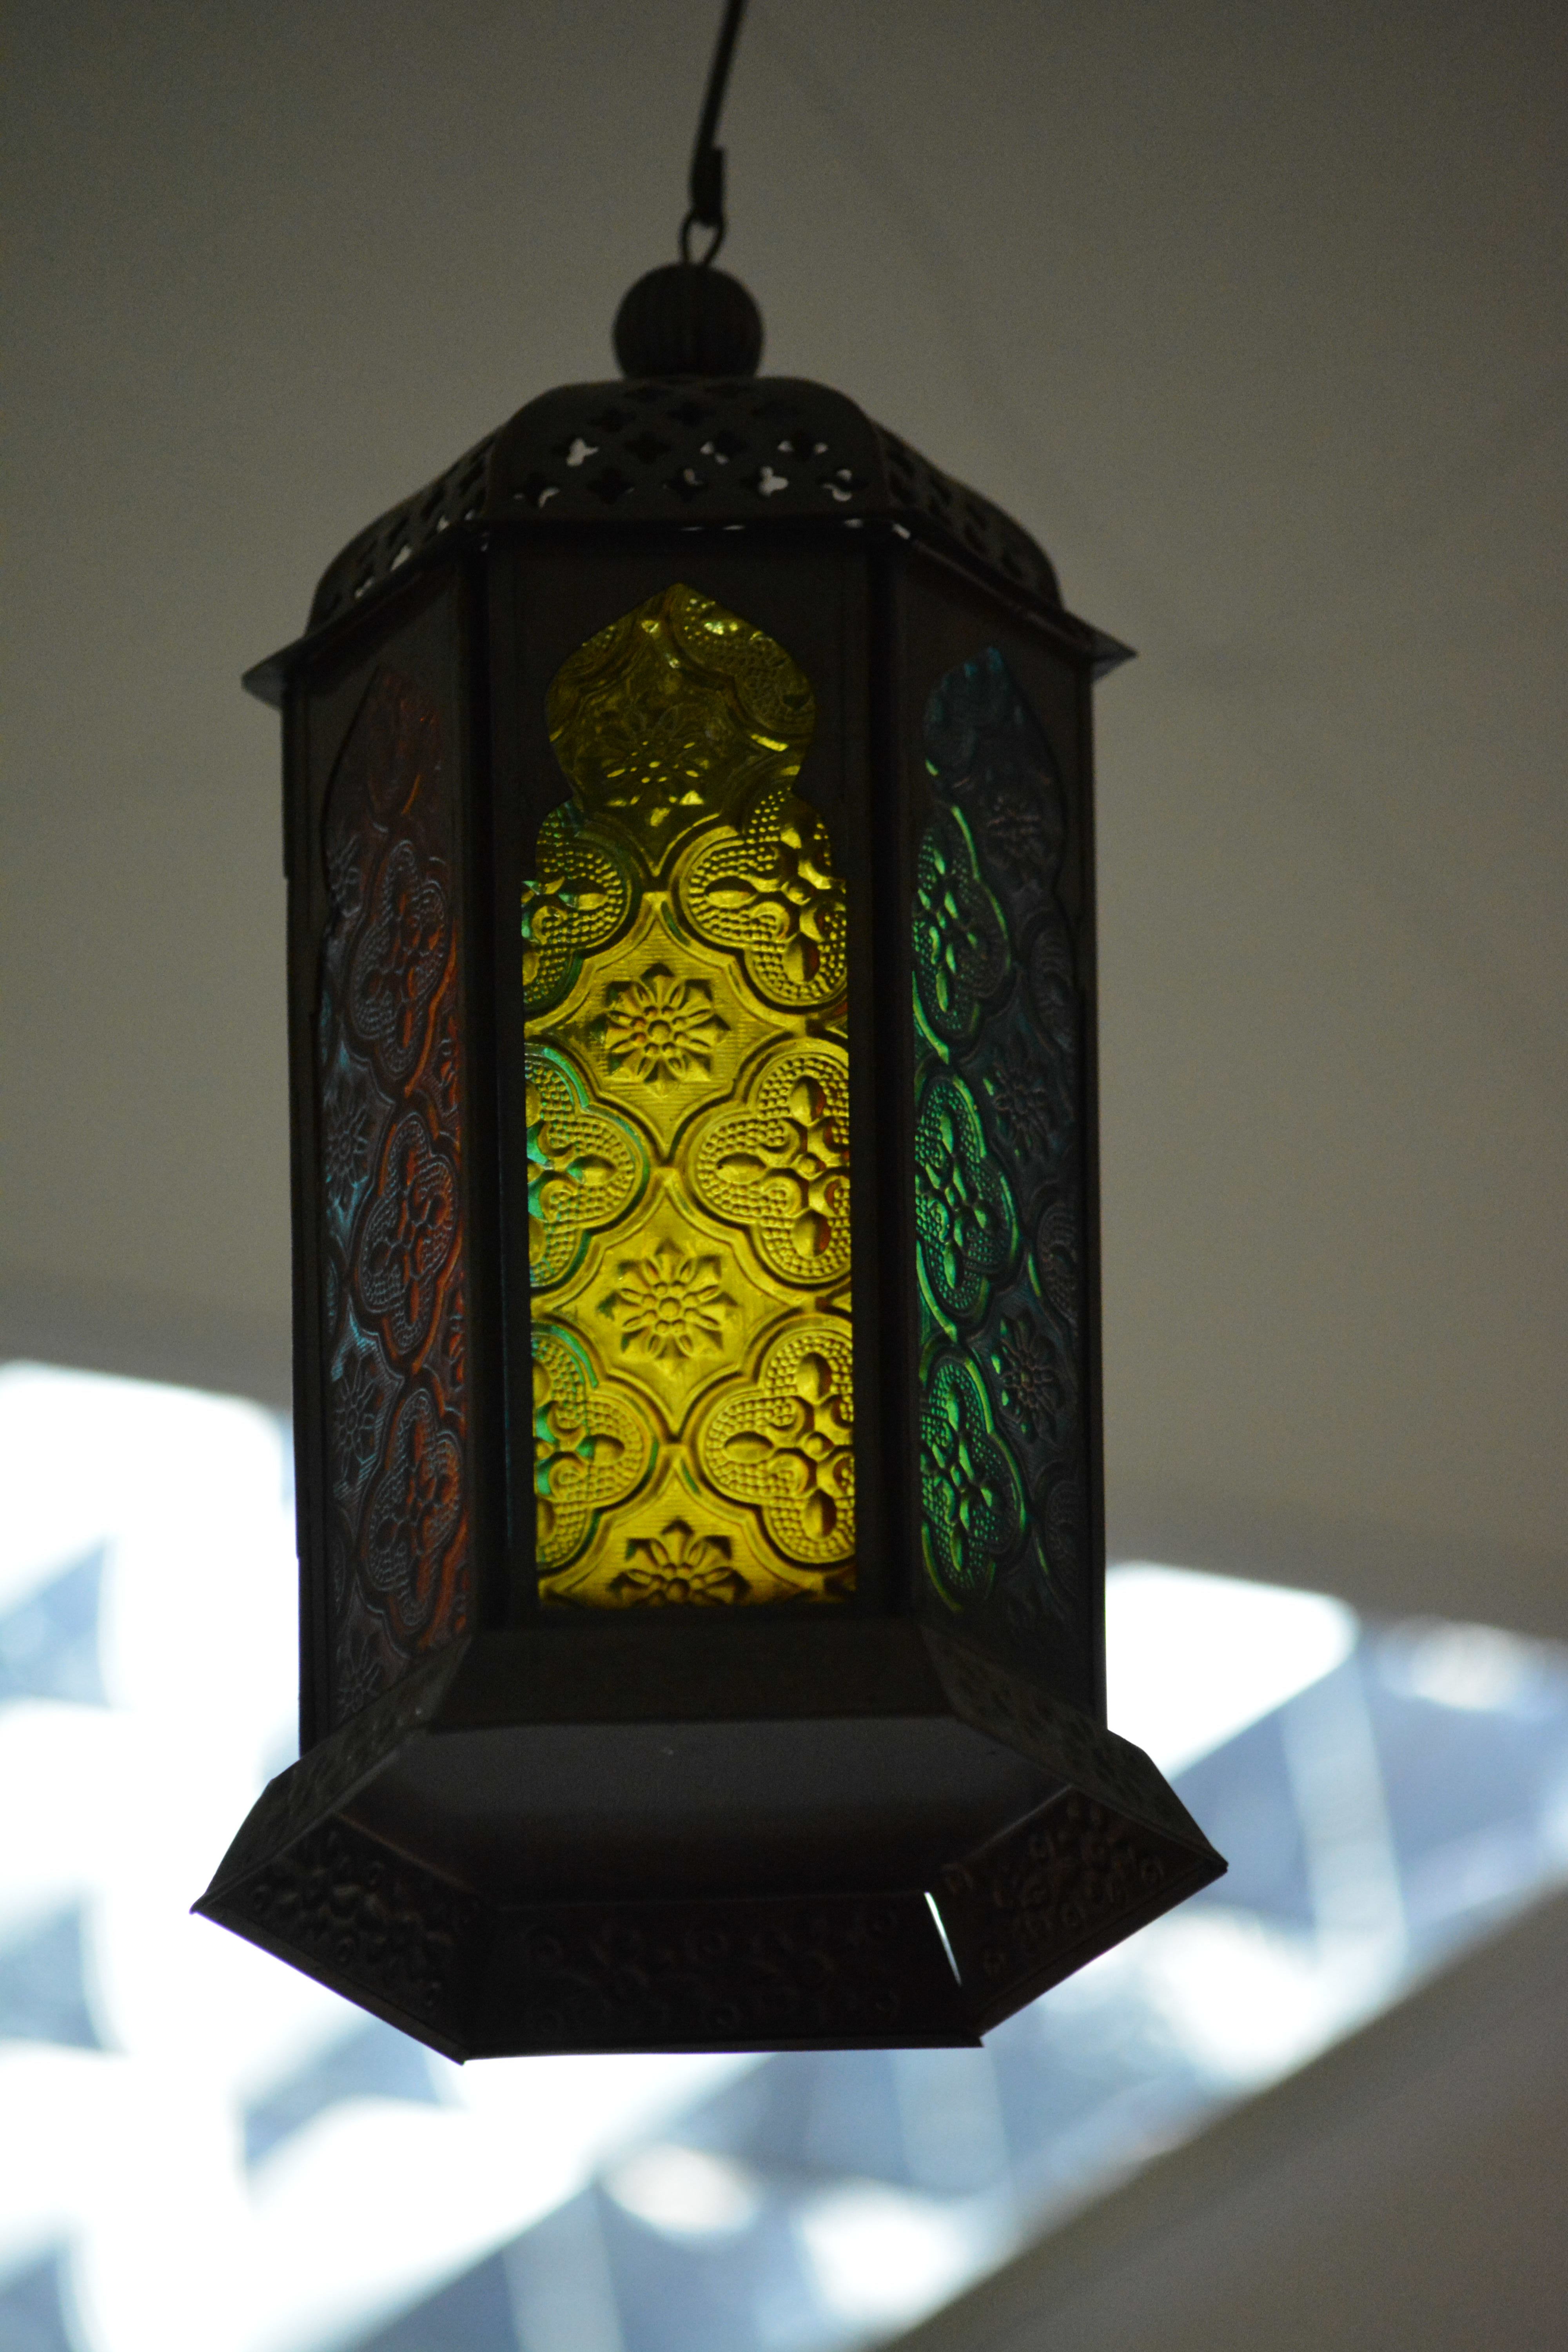
art, lighting, light, light fixture, glass, stained glass, window, lighting accessory, lamp, interior design